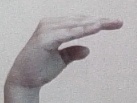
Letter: jeem